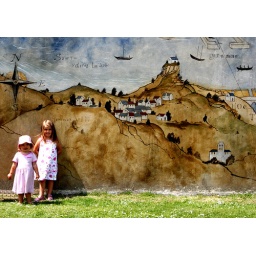
standing by a wall